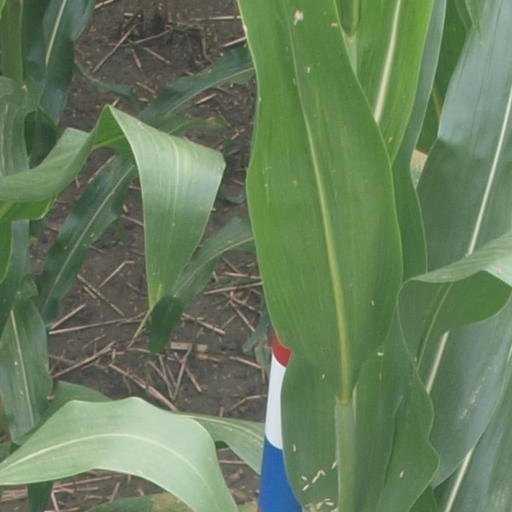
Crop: maize; corn